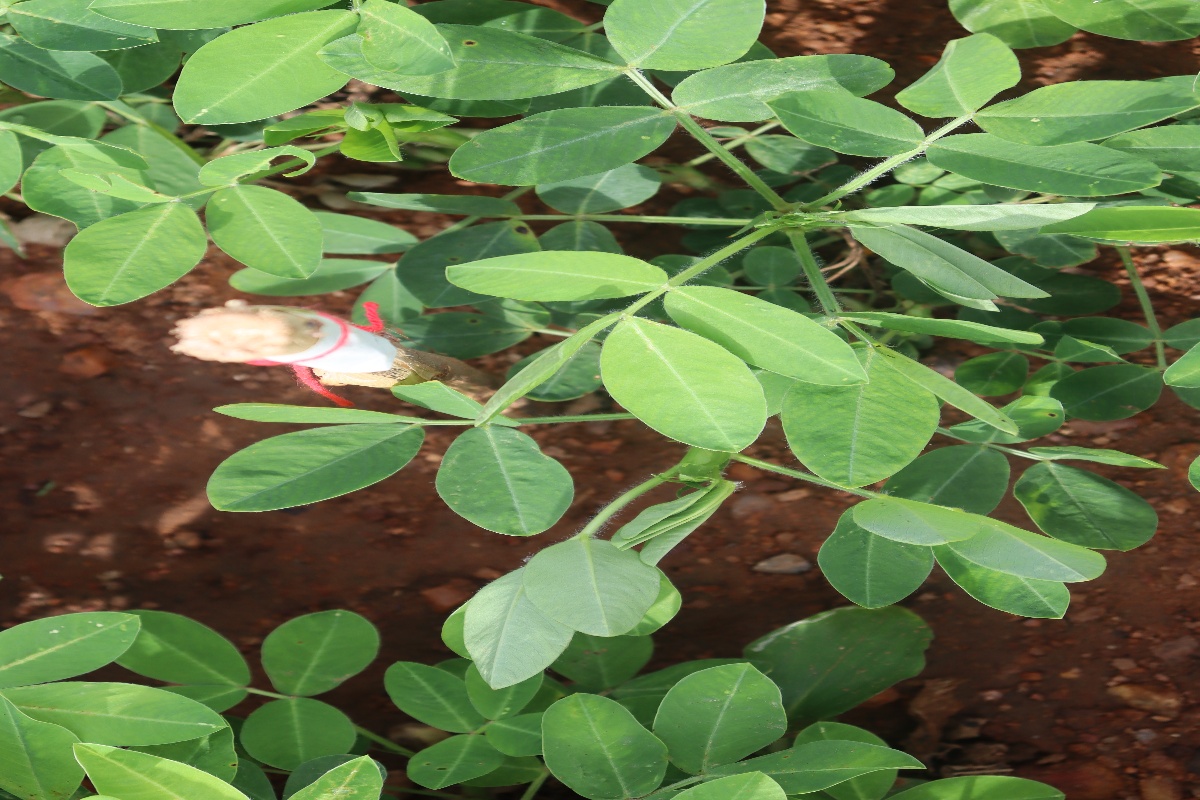
Label: healthy leaf